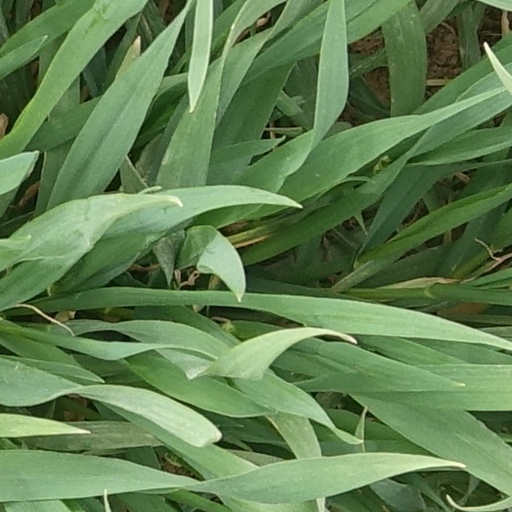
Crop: wheat